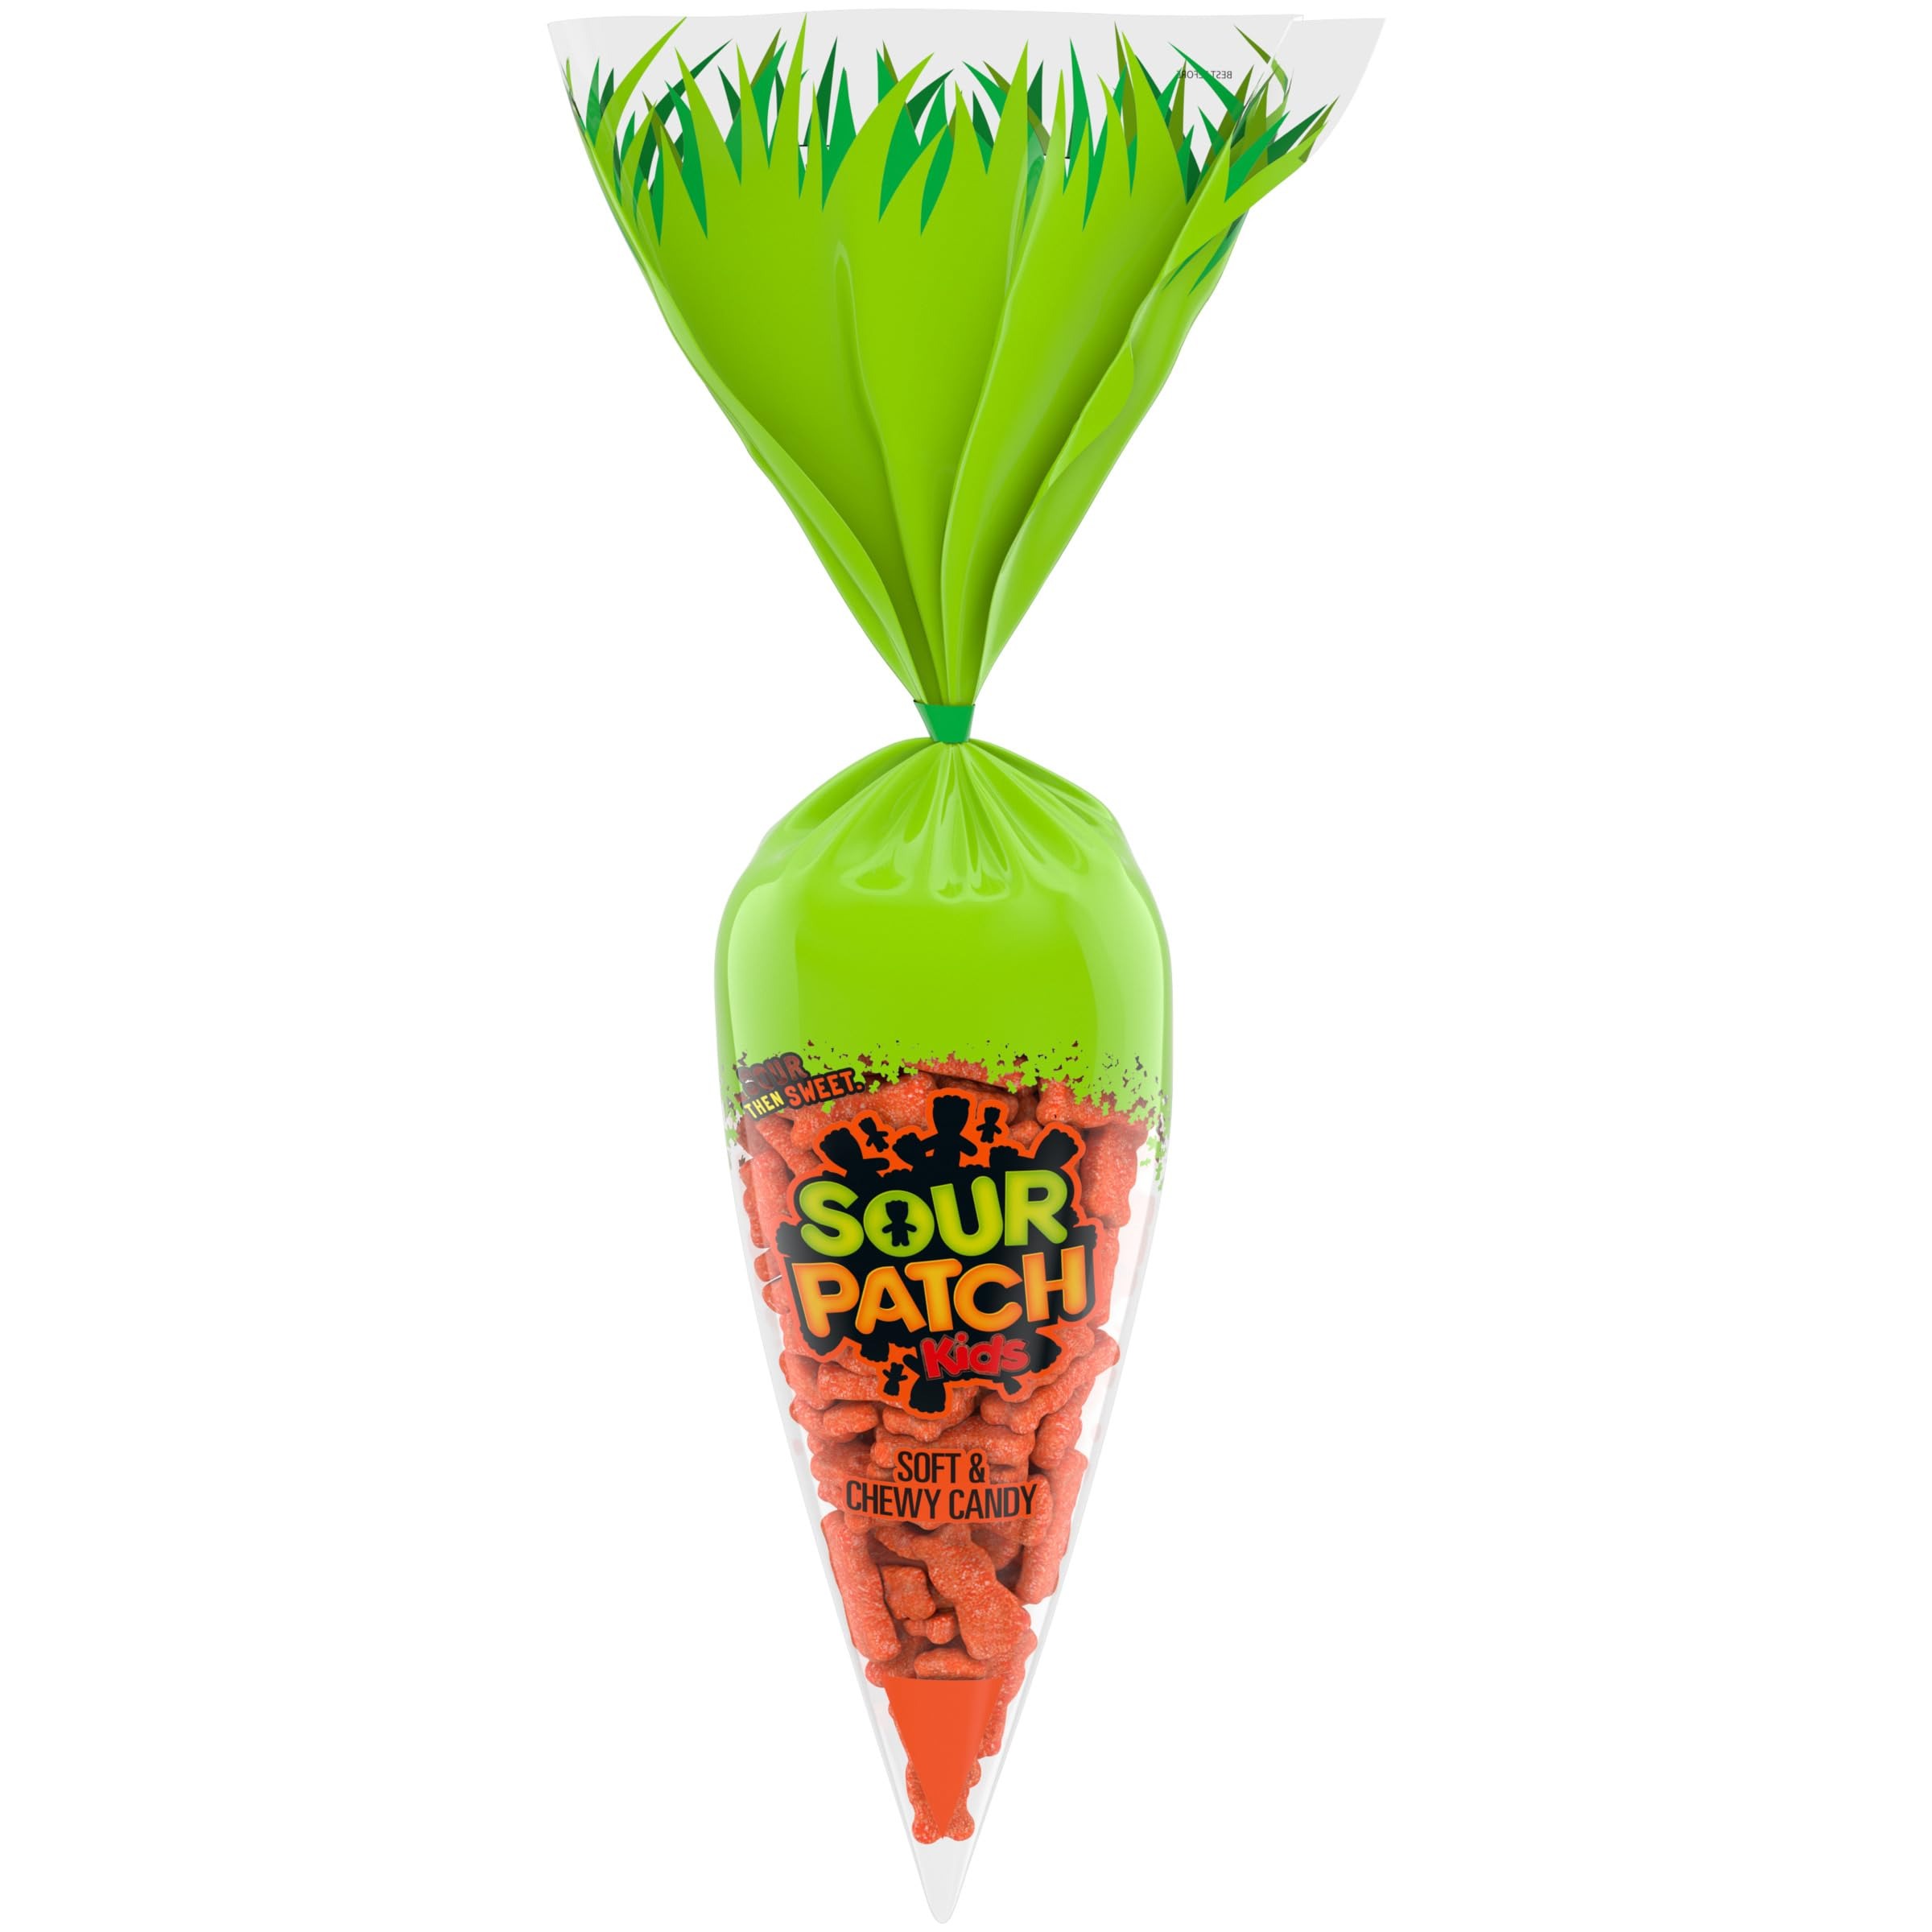
Item Name: SOUR PATCH KIDS Carrots Soft & Chewy Easter Candy, 5 oz
Bullet Point 1: One 5 oz bag of SOUR PATCH KIDS Carrots Soft & Chewy Easter Candy
Bullet Point 2: Deliciously juicy, SOUR THEN SWEET orange candy
Bullet Point 3: Classic SOUR PATCH KIDS shape in a fun carrot themed bag
Bullet Point 4: Perfect for Easter basket fillers and Easter candy gifts
Bullet Point 5: Good for sharing, Easter egg hunts and classroom parties
Value: 5.0
Unit: Ounce

Price: 3